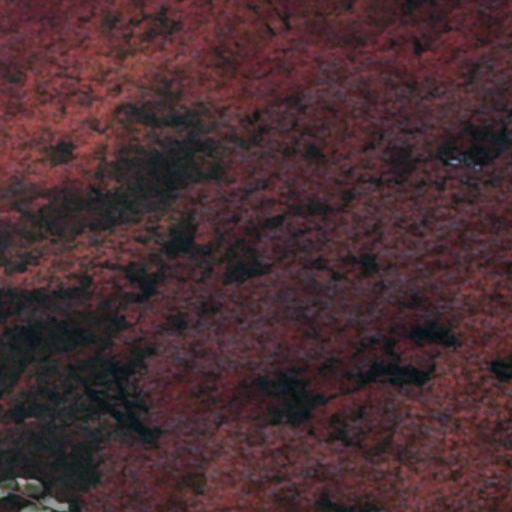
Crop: cassava